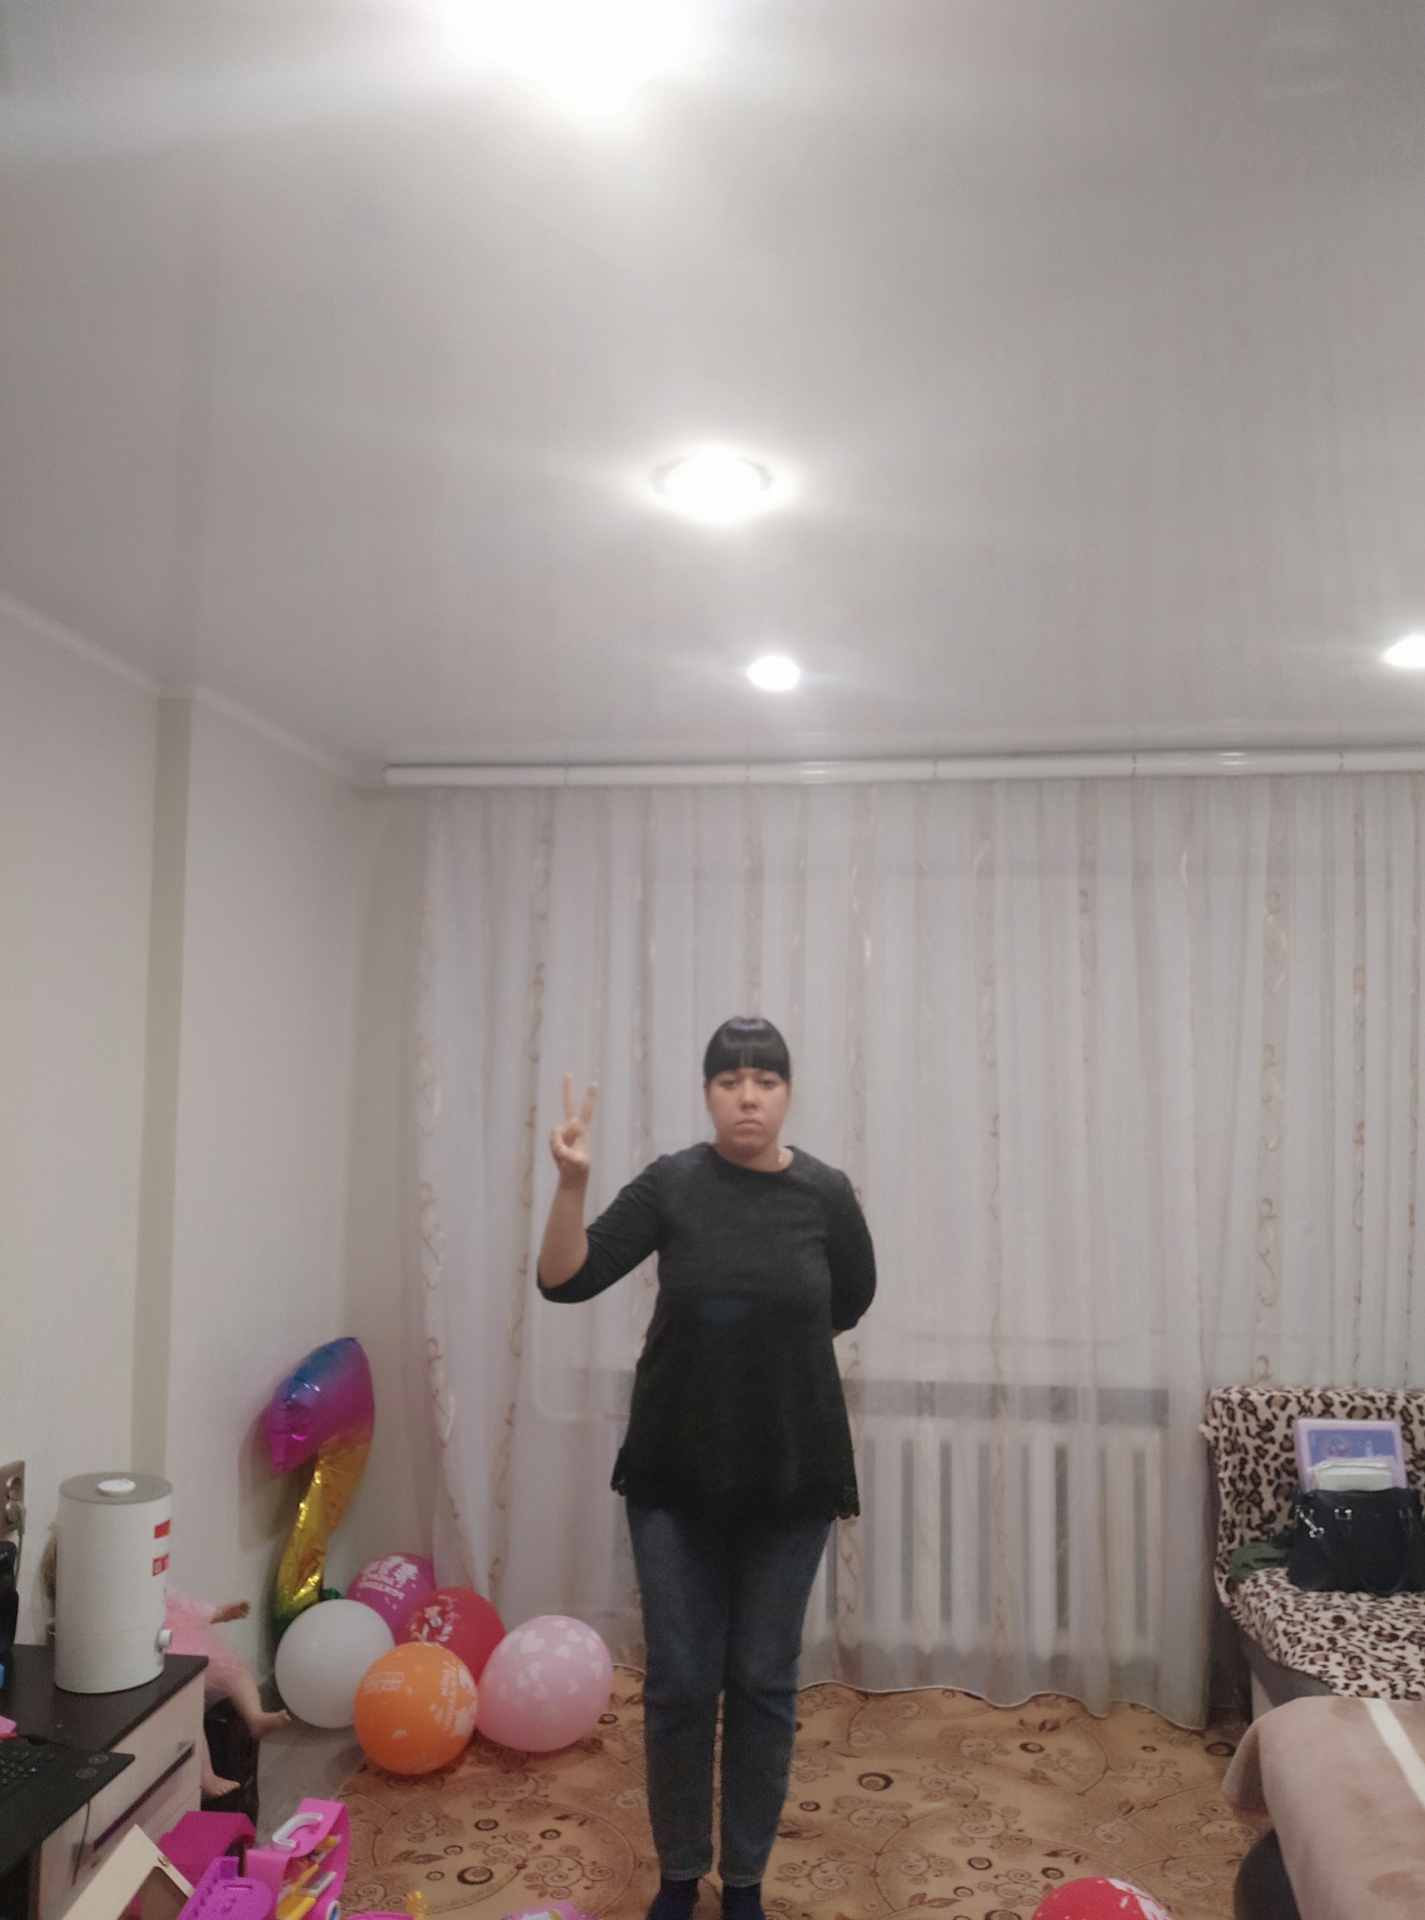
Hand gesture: peace